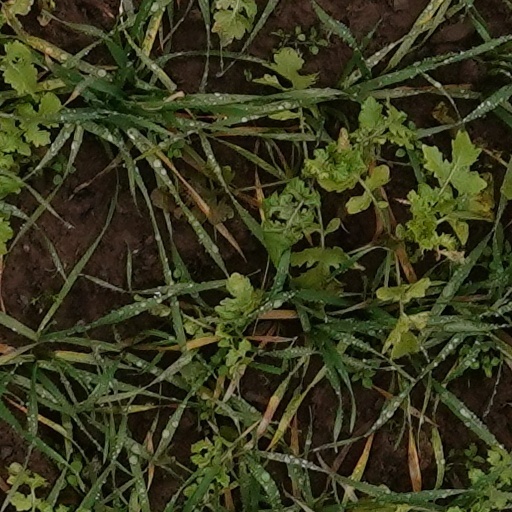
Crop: wheat